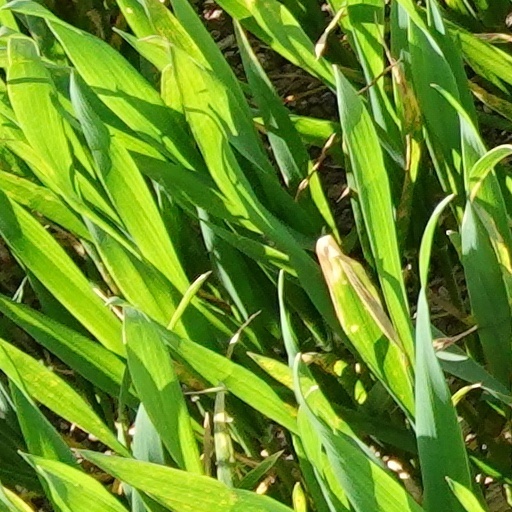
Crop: wheat